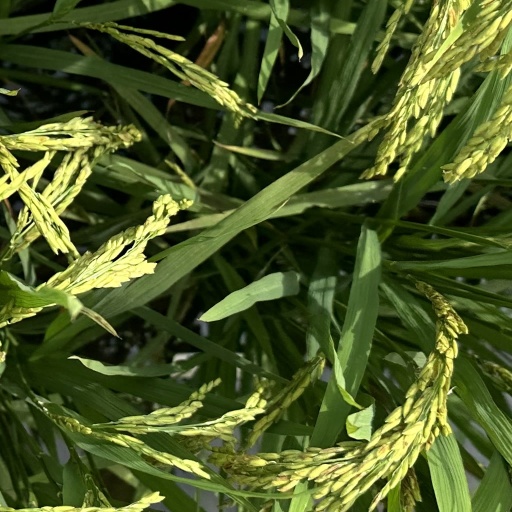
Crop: rice